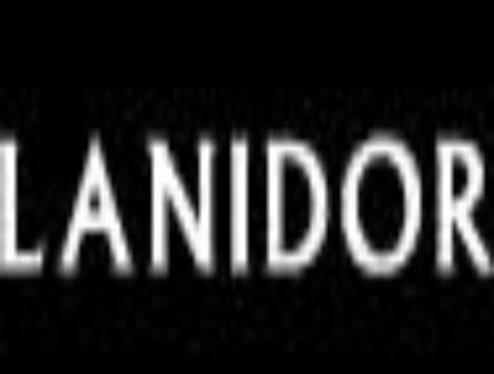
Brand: lanidor
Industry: Clothes